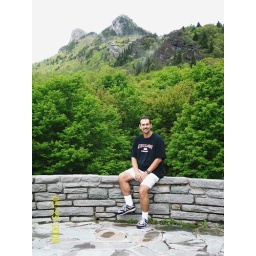
Though it was overcast, cloudy, rainy and standing in the clouds we still enjoyed it and had fun.